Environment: lab
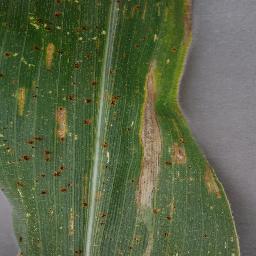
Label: gray_leaf_spot